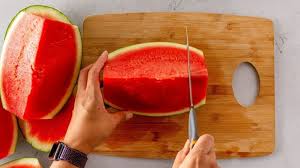
Label: Watermelon